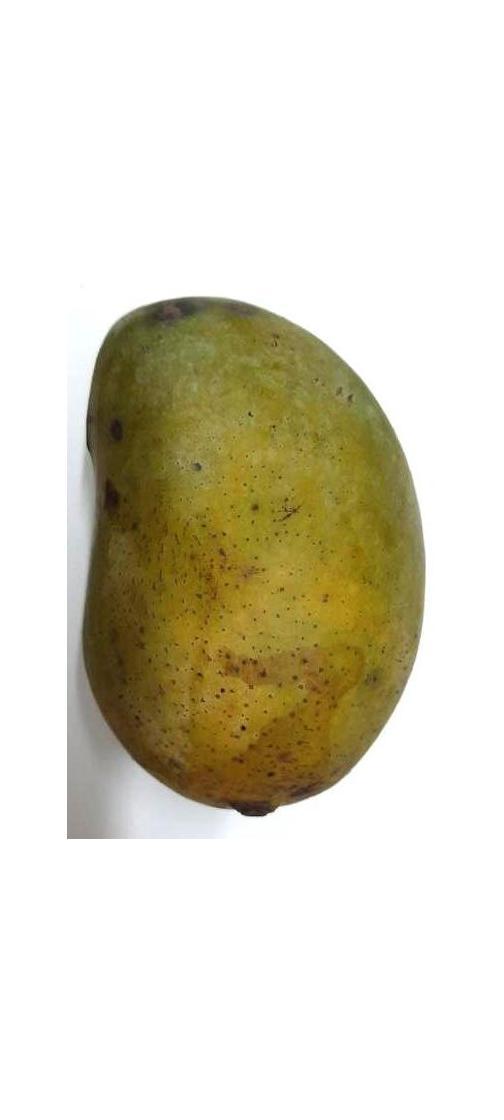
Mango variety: Fazli Classic